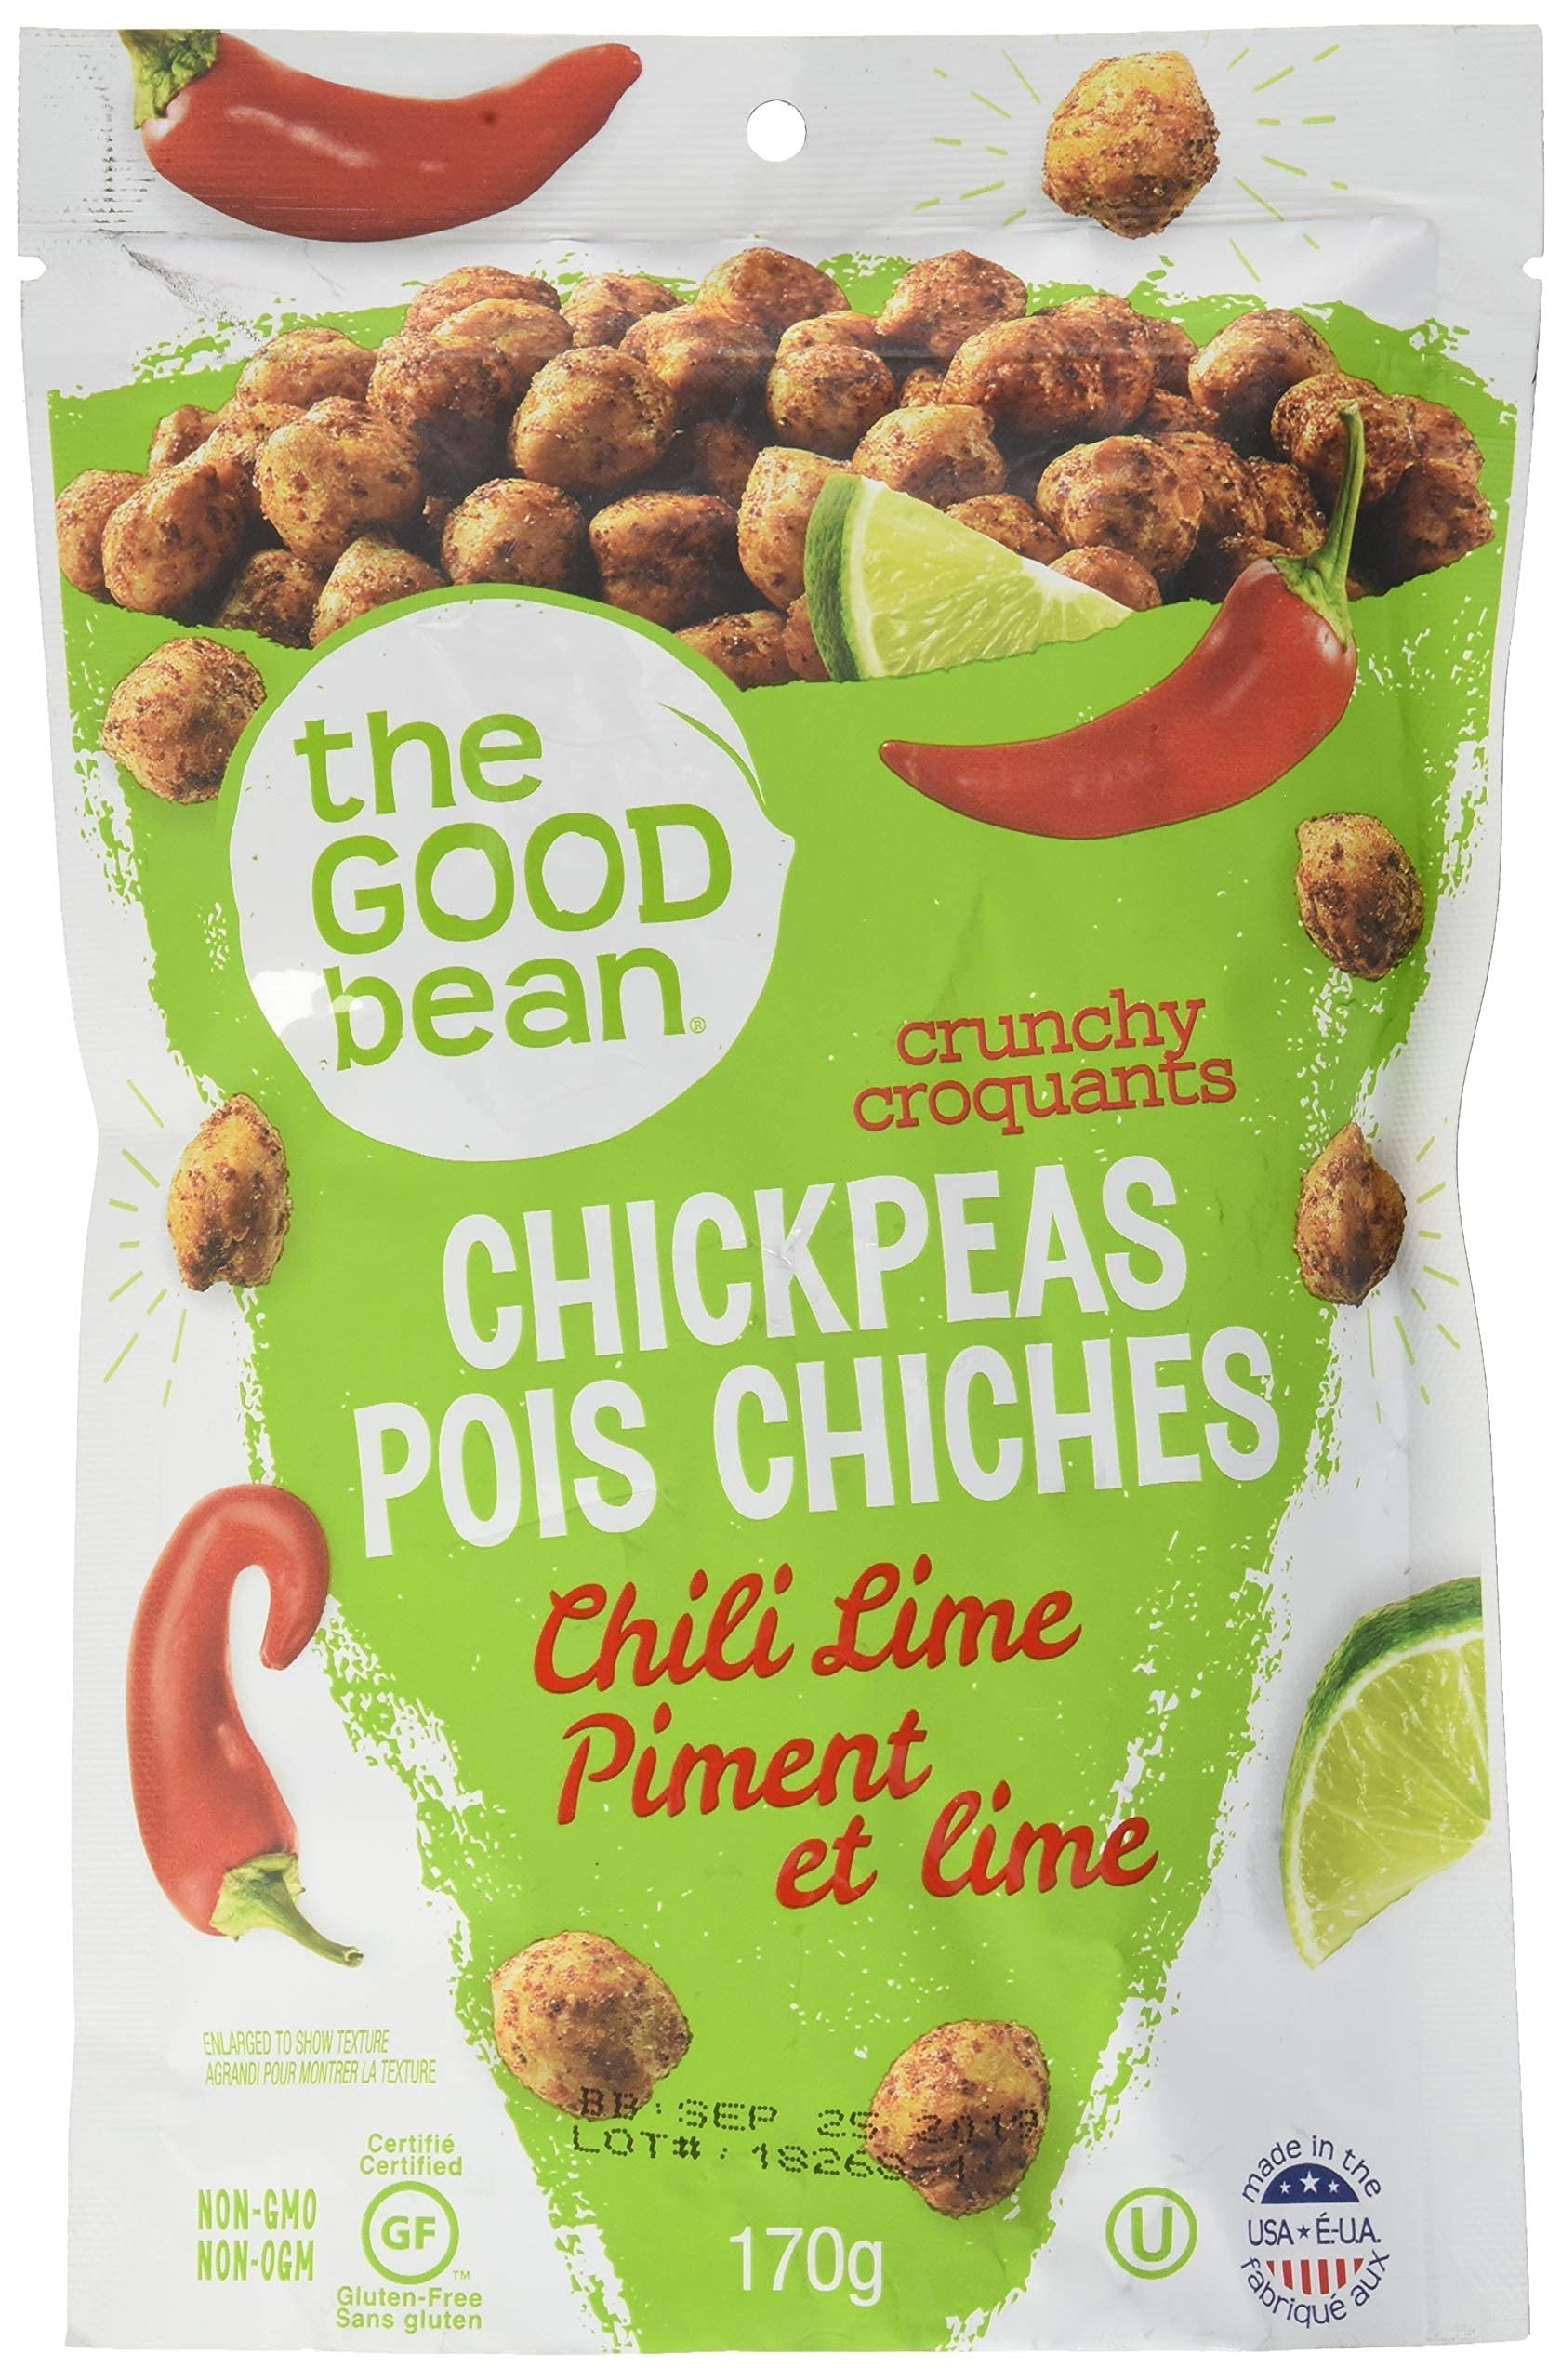
Item Name: The Good Bean Chickpea Snacks, Smoky Chili/Lime, Gluten and Nut Free, 6 Ounce
Bullet Point 1: our chili lime flavor is a crazy good mix of smoky chipotle chilies, zingy limes, secret spices, and sea salt
Bullet Point 2: this is the one flavor that is on heavy rotation on the desks around our office
Bullet Point 3: we love chili lime chickpeas with drinks of any kind – juices, sparkling water
Bullet Point 4: also, if the time is right, along side a perfectly chilled beer or glass of wine
Bullet Point 5: always, high in plant protein and fiber, gluten-free, vegan, non-gmo and kosher
Bullet Point 6: Allergen information: gluten_free
Value: 6.0
Unit: Ounce

Price: 5.49